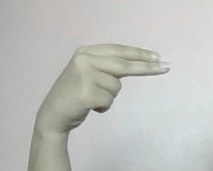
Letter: ain